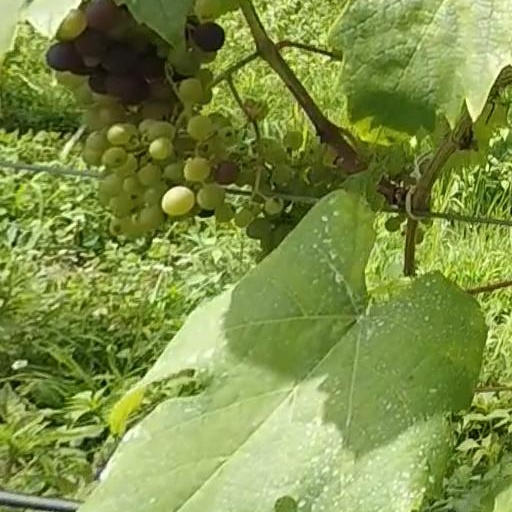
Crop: grape